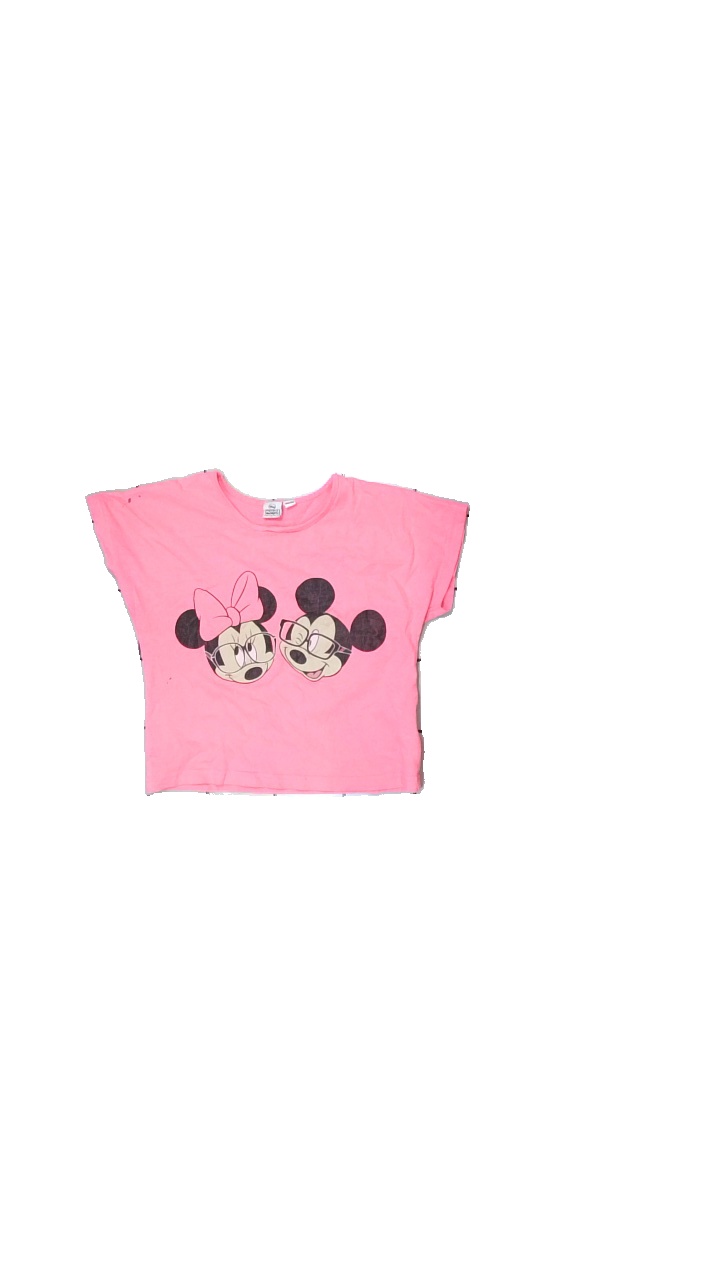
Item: T-shirt (Children)
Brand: Disney
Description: t-shirt med tryck
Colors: Pink, White, Black, Red, Beige
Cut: C-collar
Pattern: Other
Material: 77% polyester 23% bomull
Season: All
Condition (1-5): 1
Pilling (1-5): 1
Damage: smuts fläckar
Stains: Major
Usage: Export
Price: <50